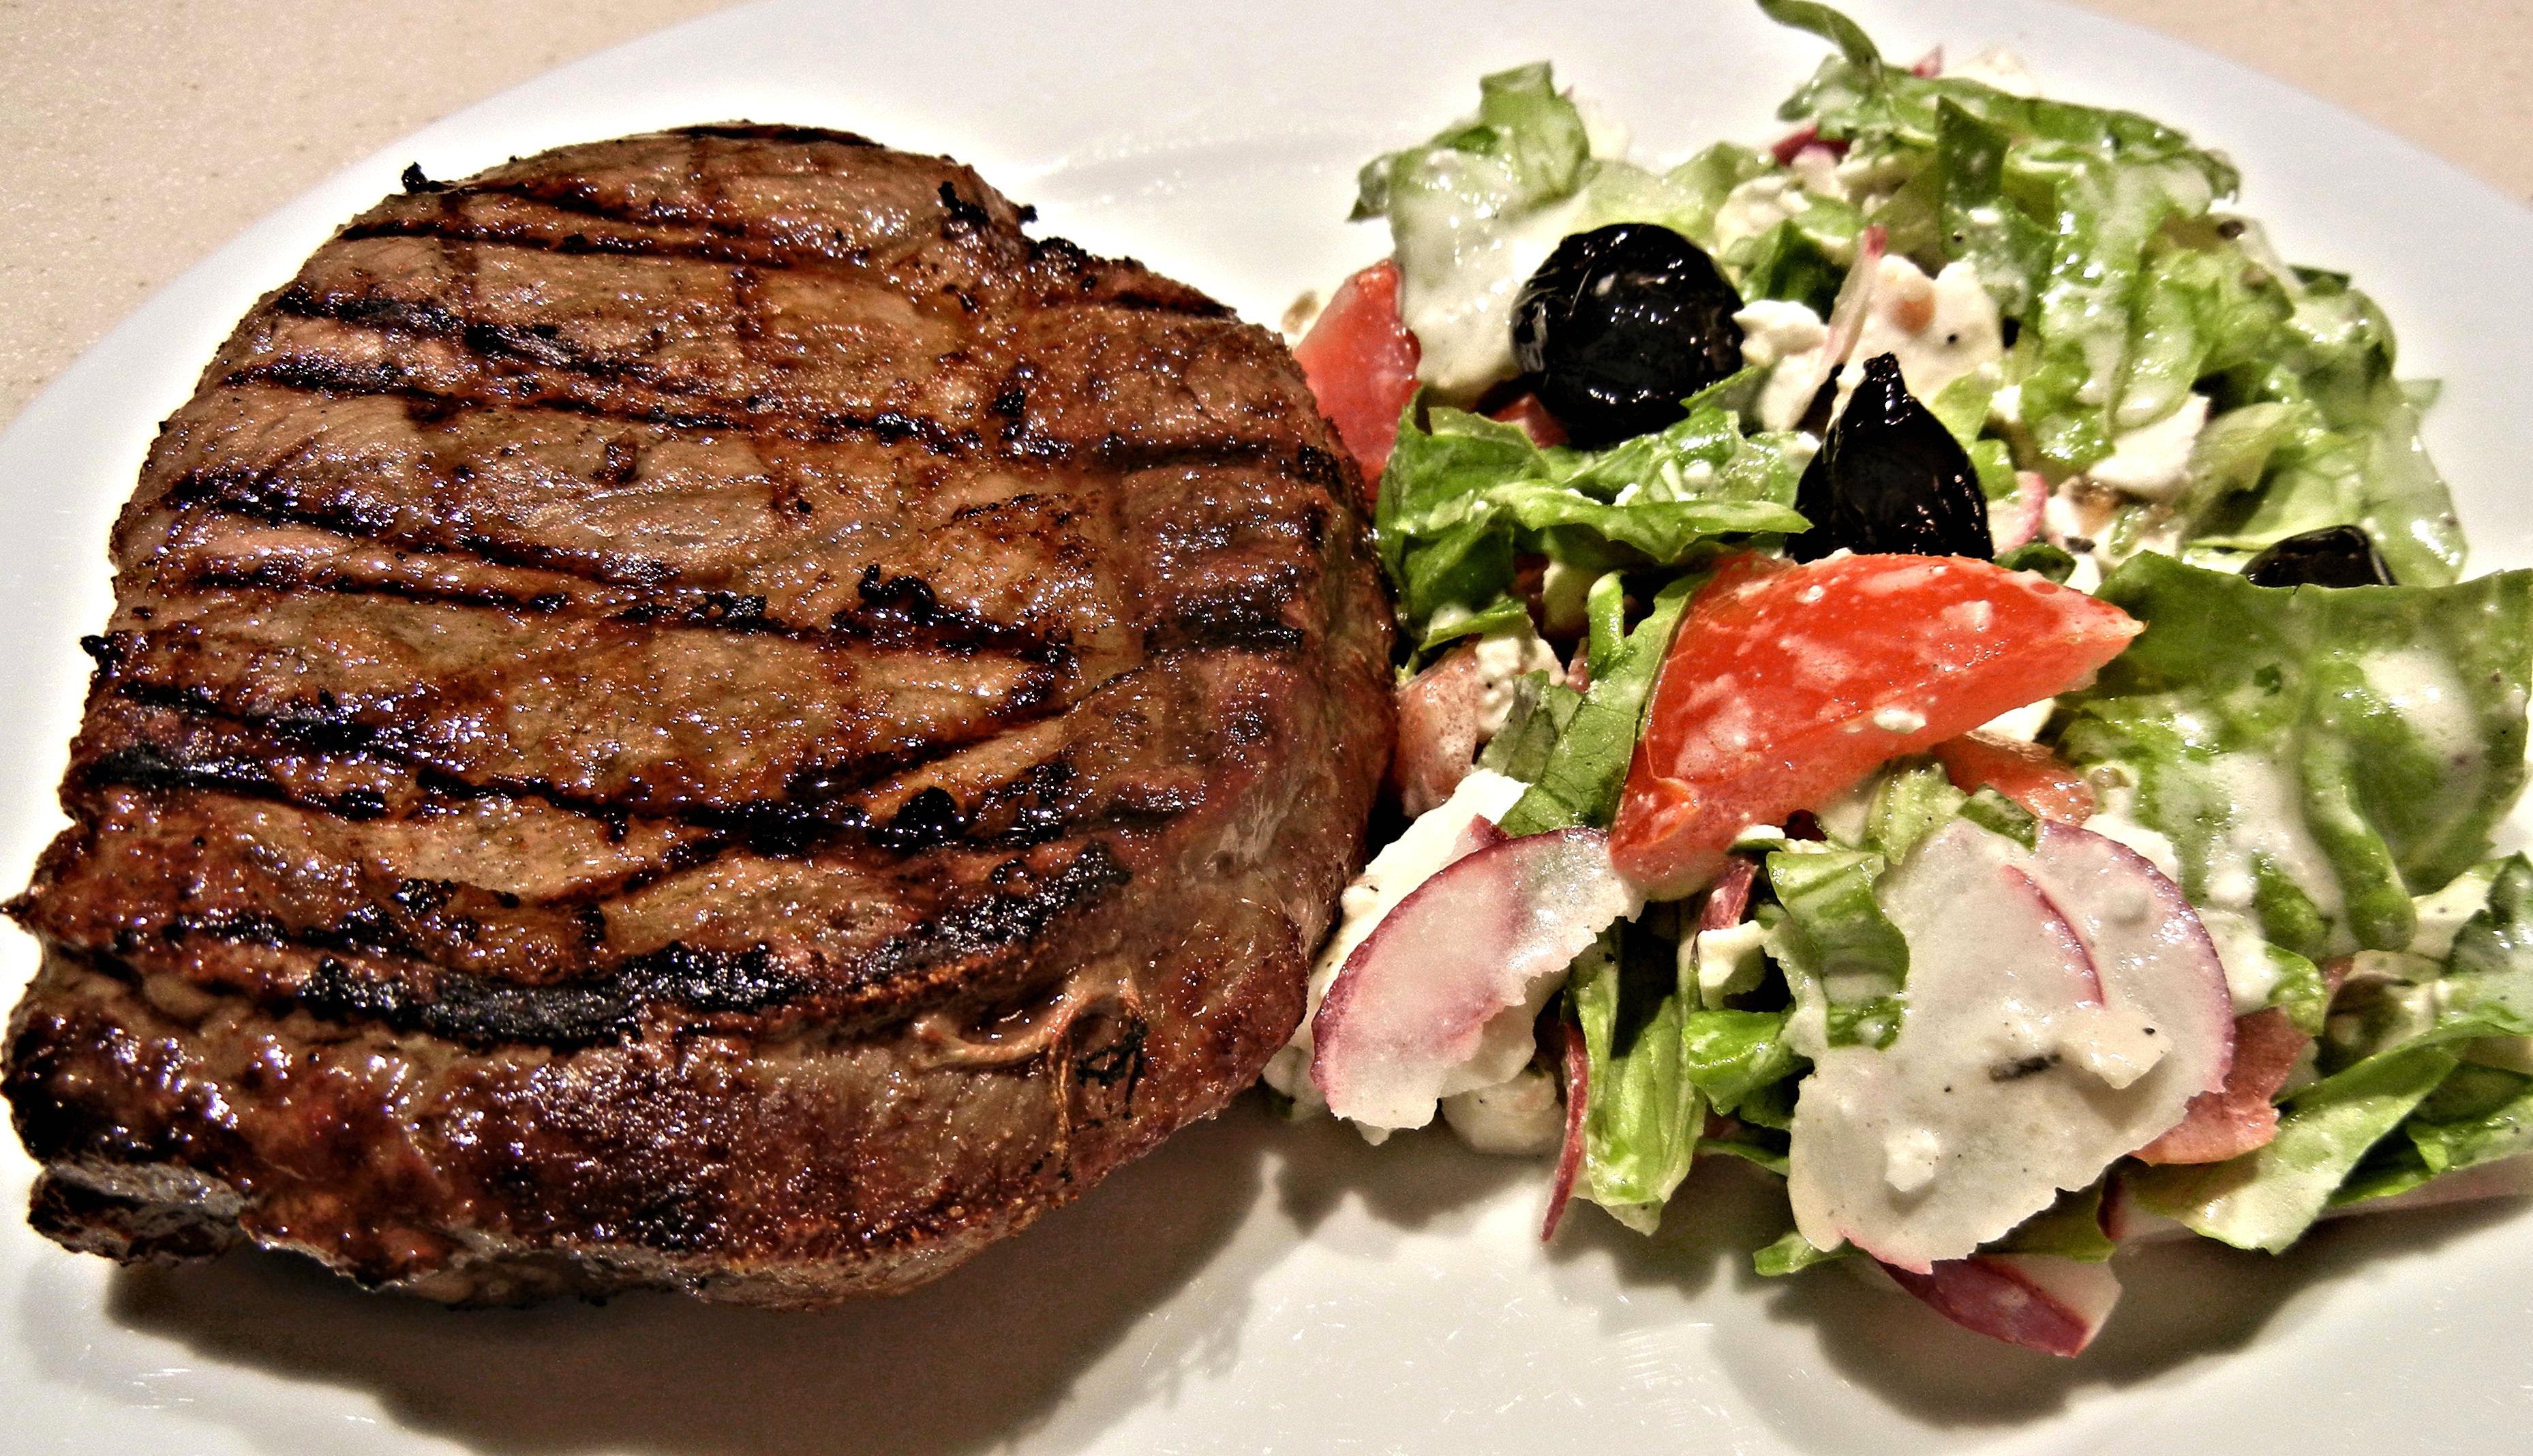
dish, meal, food, salad, produce, meat, lunch, cuisine, steak, vegetables, beef tenderloin, rib eye steak, roast beef, bbq steak, rib eye, animal source foods, sirloin steak